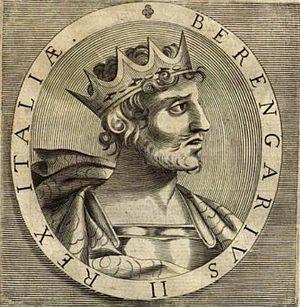
Bérenger II d'Italie ou Bérenger d'Ivrée, marquis d'Ivrée. Proclamé roi d'Italie en 950, il est d'abord maintenu au pouvoir par le roi de Germanie Otton Iᵉʳ. Essayant en vain de reprendre le pouvoir, Otton le fait enfermer à Bamberg où il meurt en 966. Il est l'ancêtre des comtes palatins de Bourgogne.
Oberto Iᵉʳ est le fondateur de la dynastie nobiliaire italienne des Obertenghi, actif dans la péninsule entre 940 et 972.